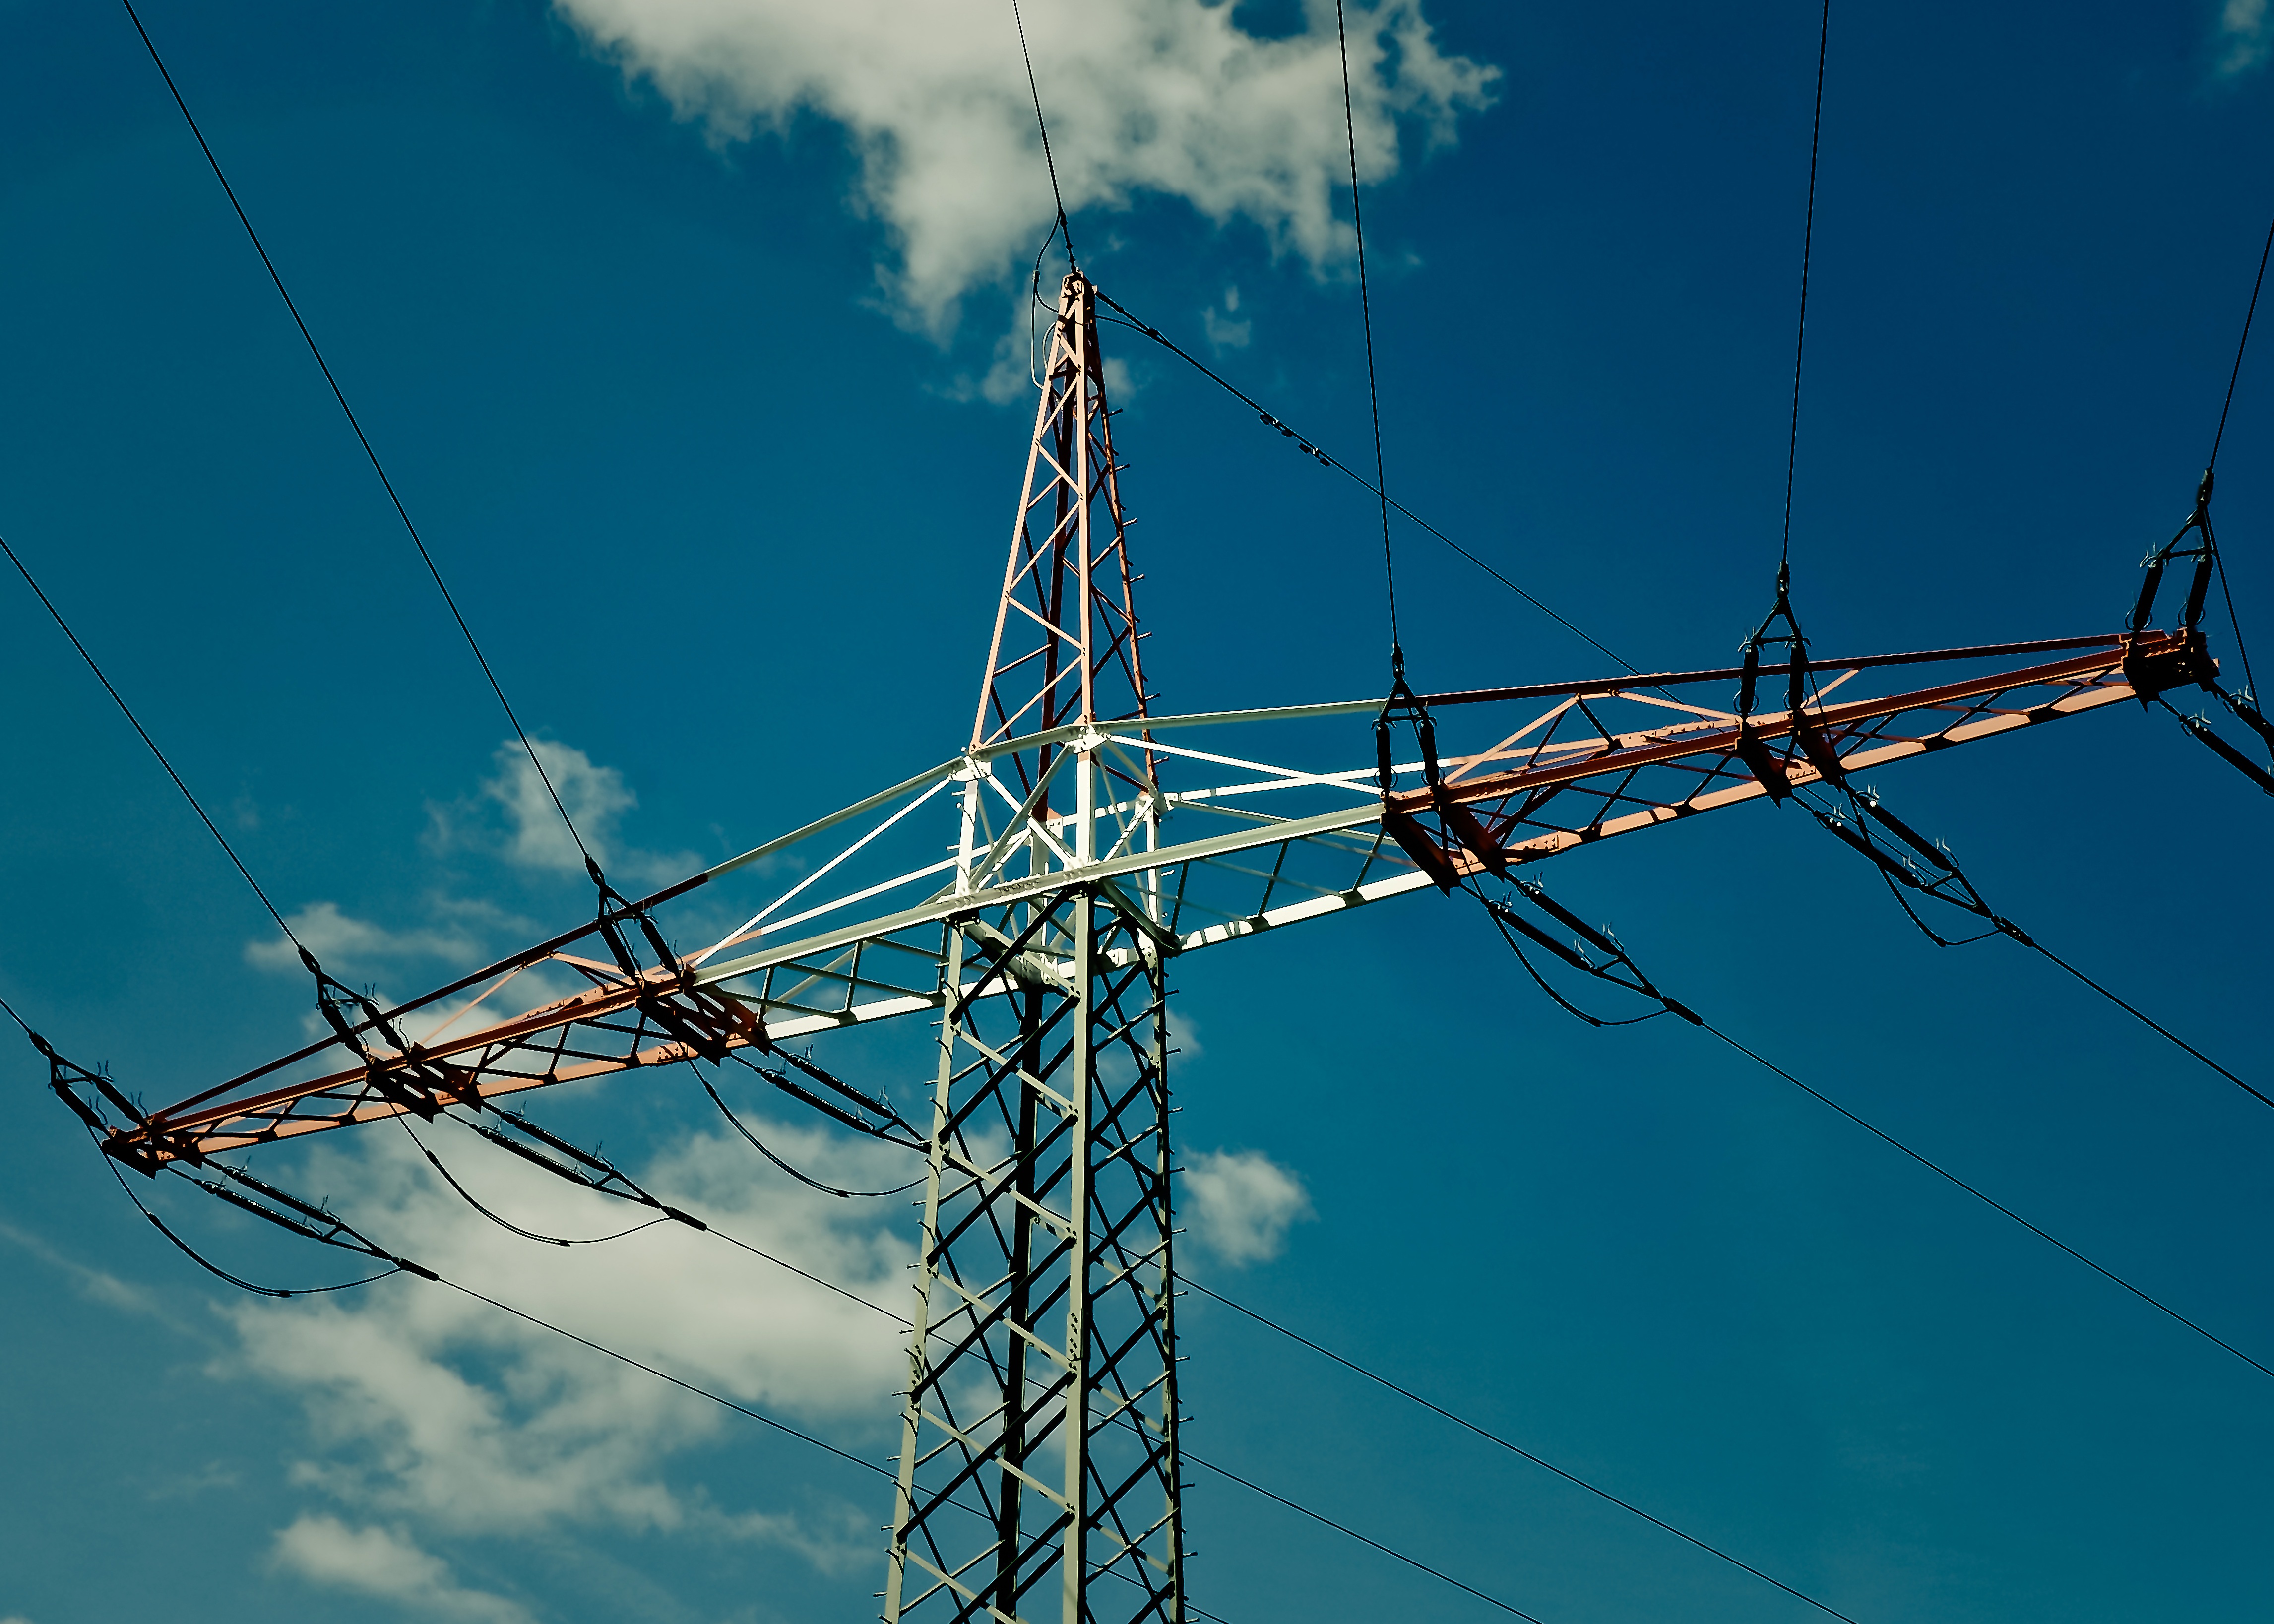
sky, technology, wind, cable, line, vehicle, tower, power line, mast, blue, electricity, energy, high voltage, current, pylon, wires, upper lines, strommast, power supply, power lines, electricity market, transmission tower, insulators, reinforce, insulator, current conducting, outdoor structure, electrical supply, electronics accessory, overhead power line